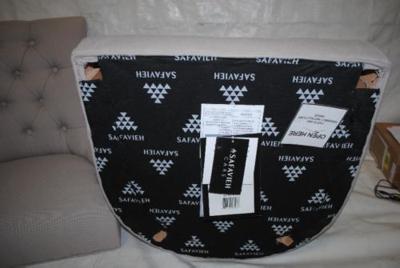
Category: chair